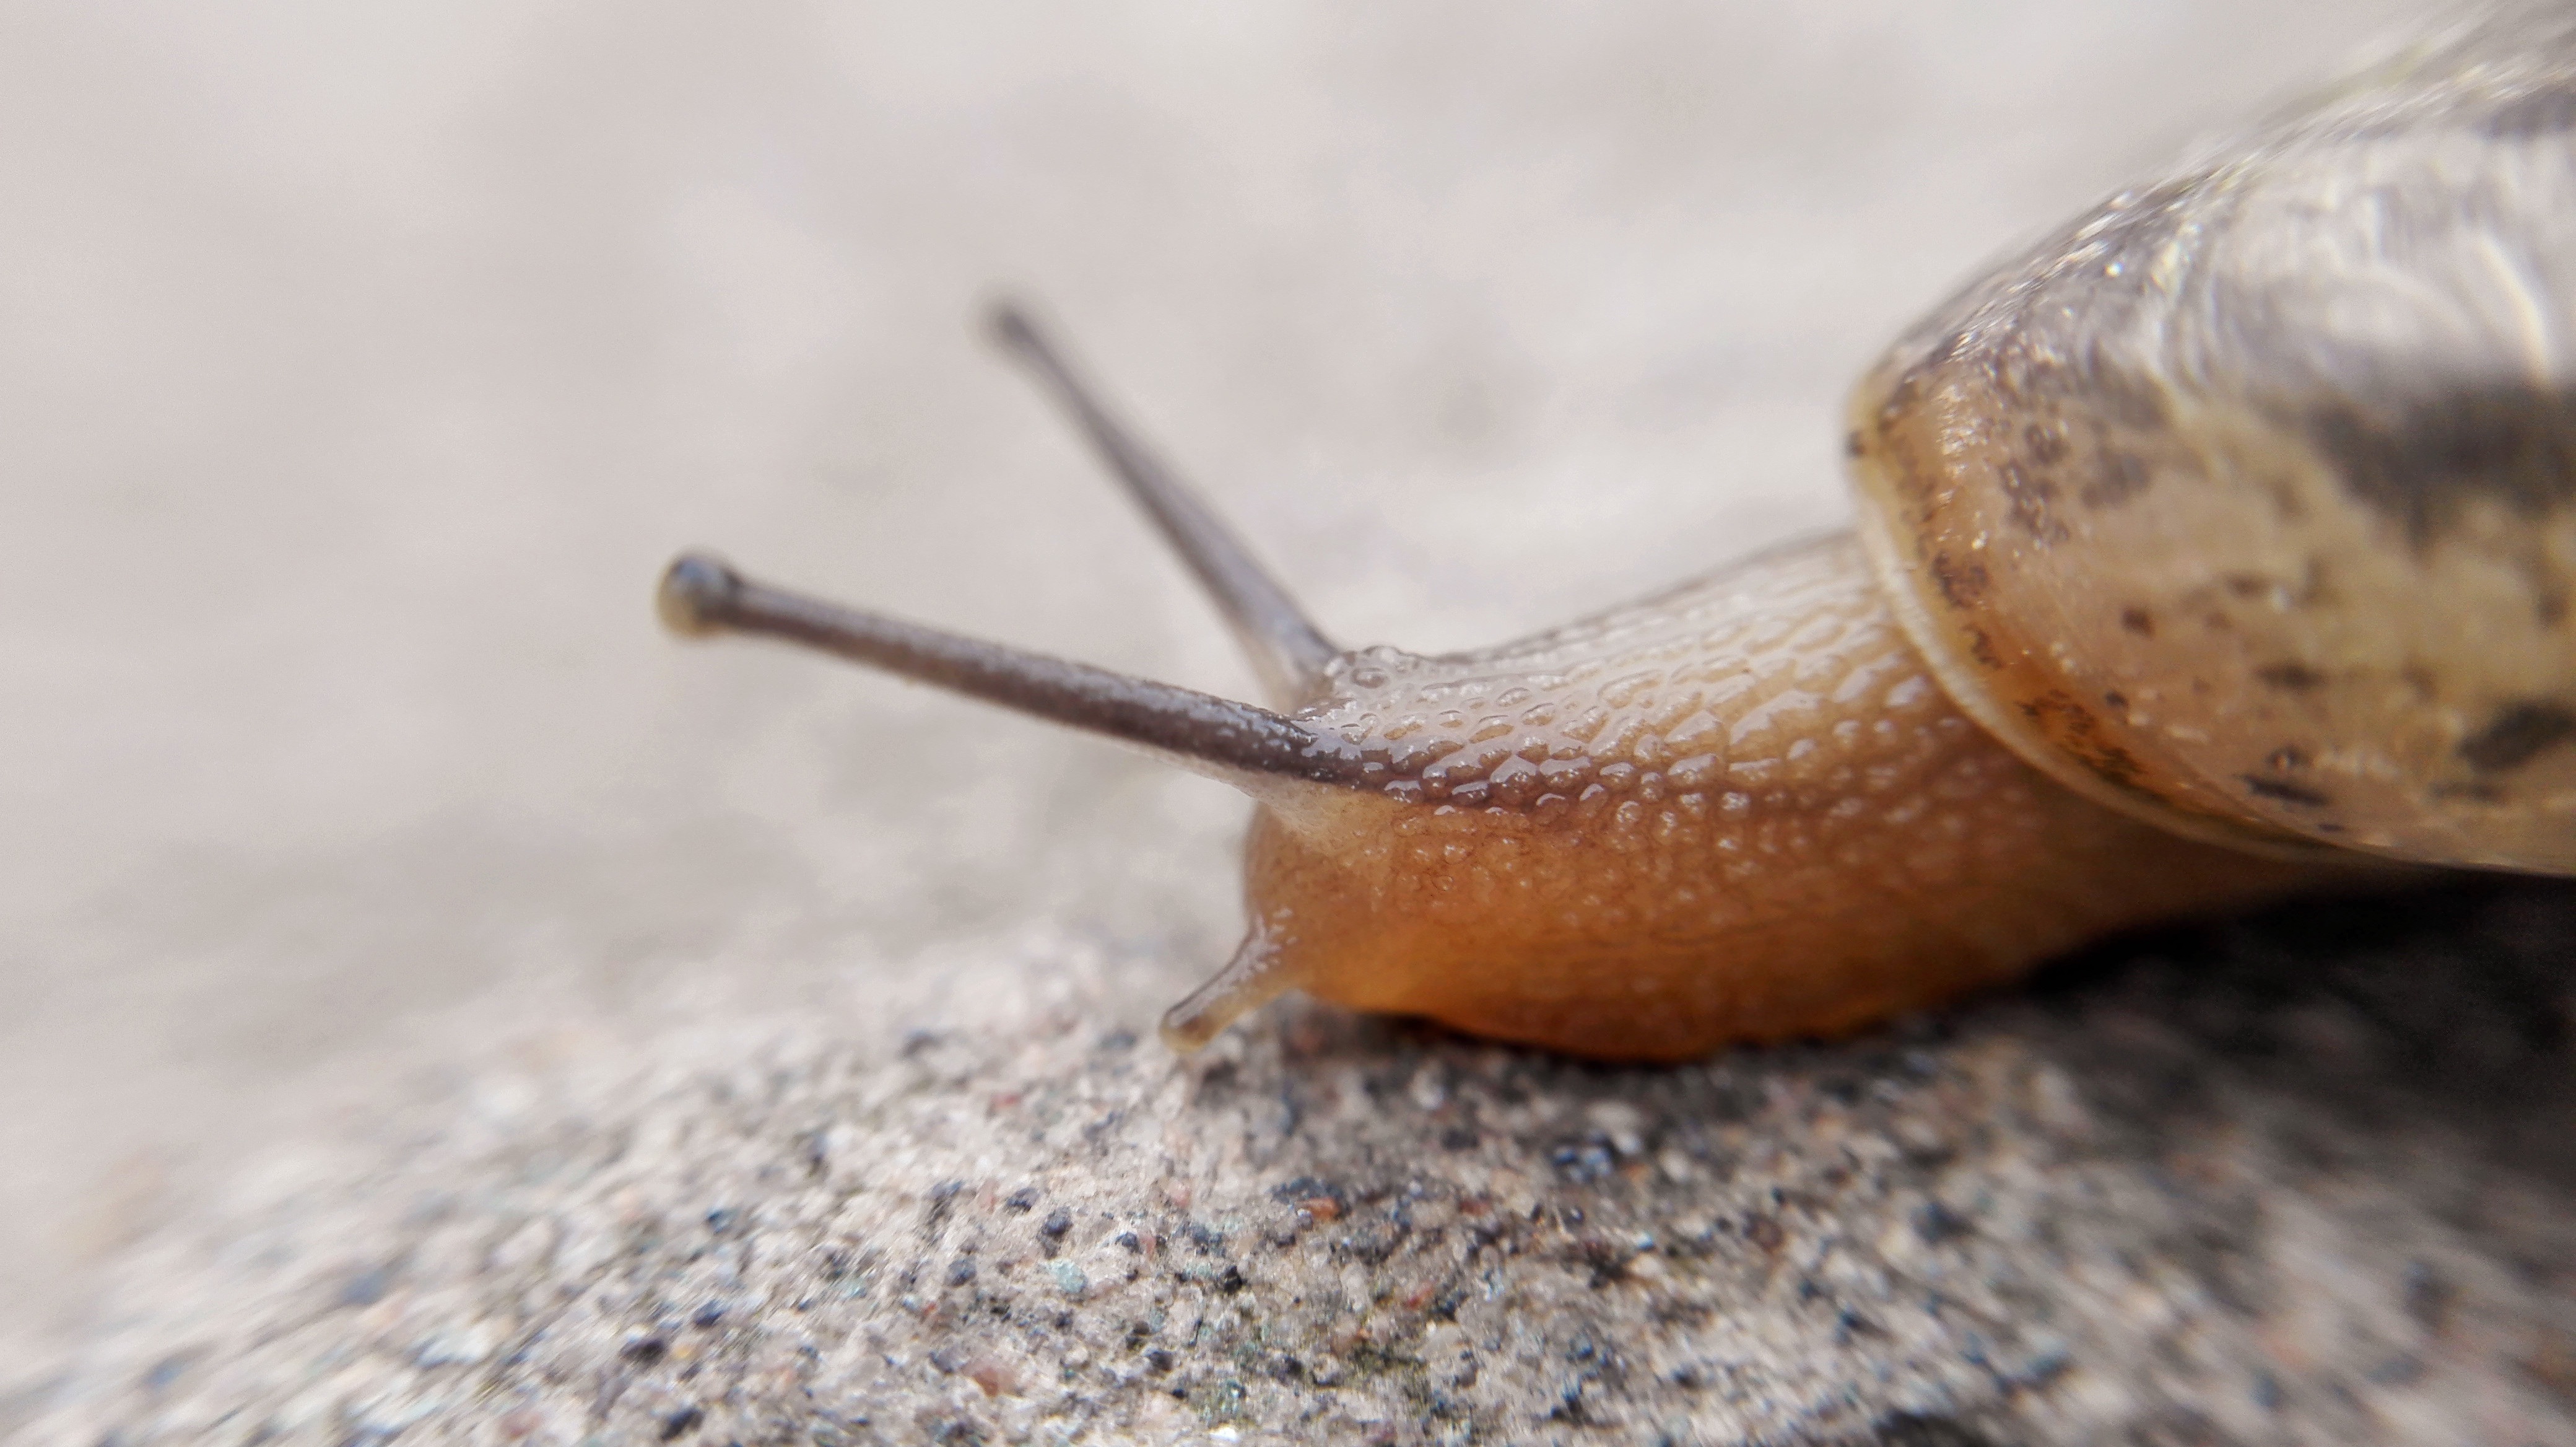
macro, fauna, invertebrate, close up, snail, molluscs, slug, snails, schnecken, macro photography, sea snail, cell phone cameras, marine biology, snails and slugs